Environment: lab
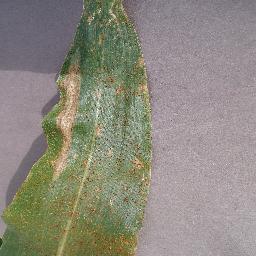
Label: northern_corn_leaf_blight